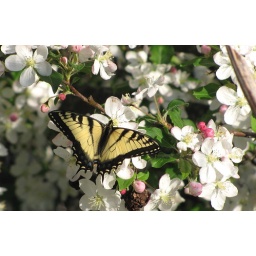
Tiger Swallowtail Butterfly in a crab apple tree. At home Dave